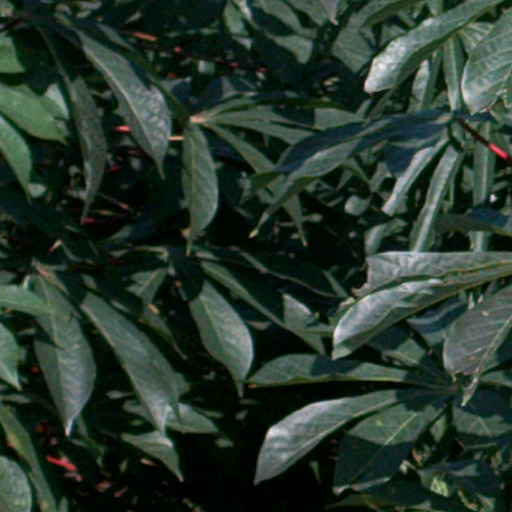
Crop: cassava